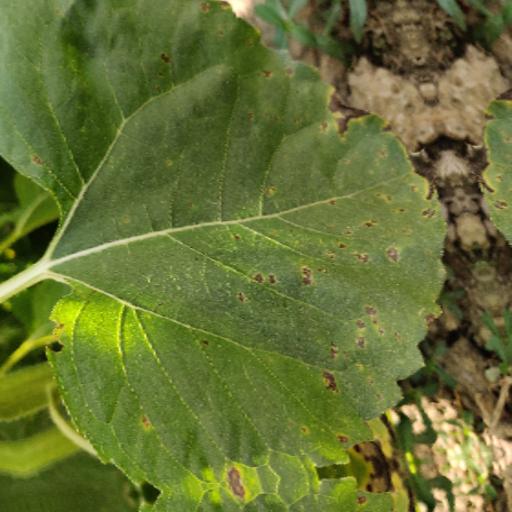
Label: Downy_mildew